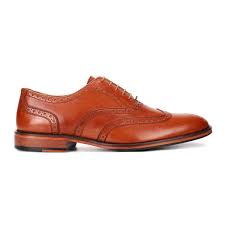
Label: Brogue